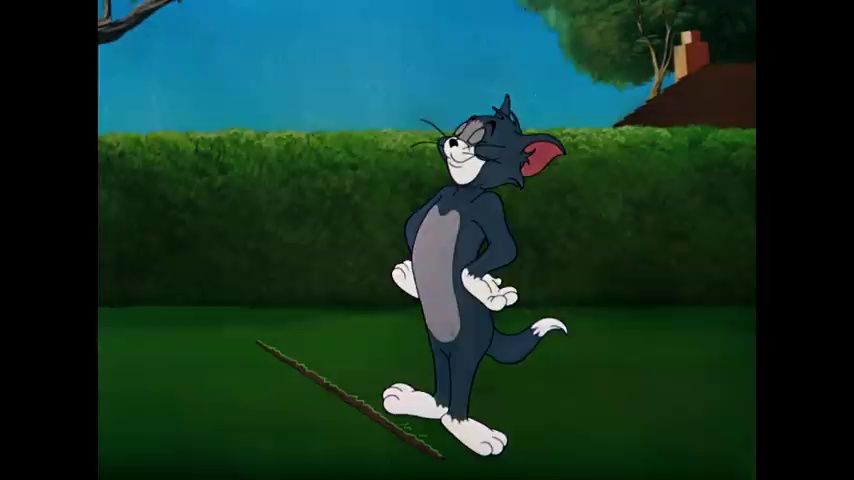
Portrait style: Cartoon Portrait